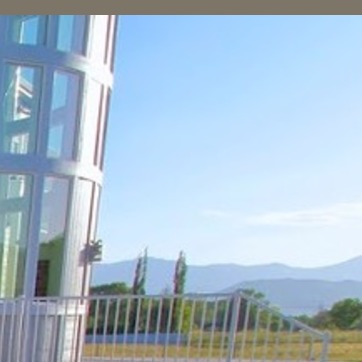
Material: sky